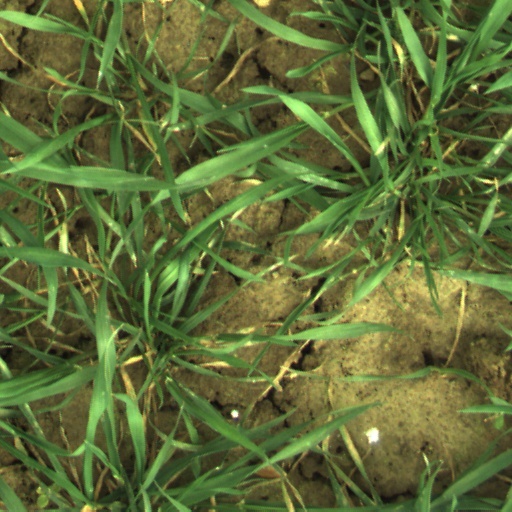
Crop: wheat